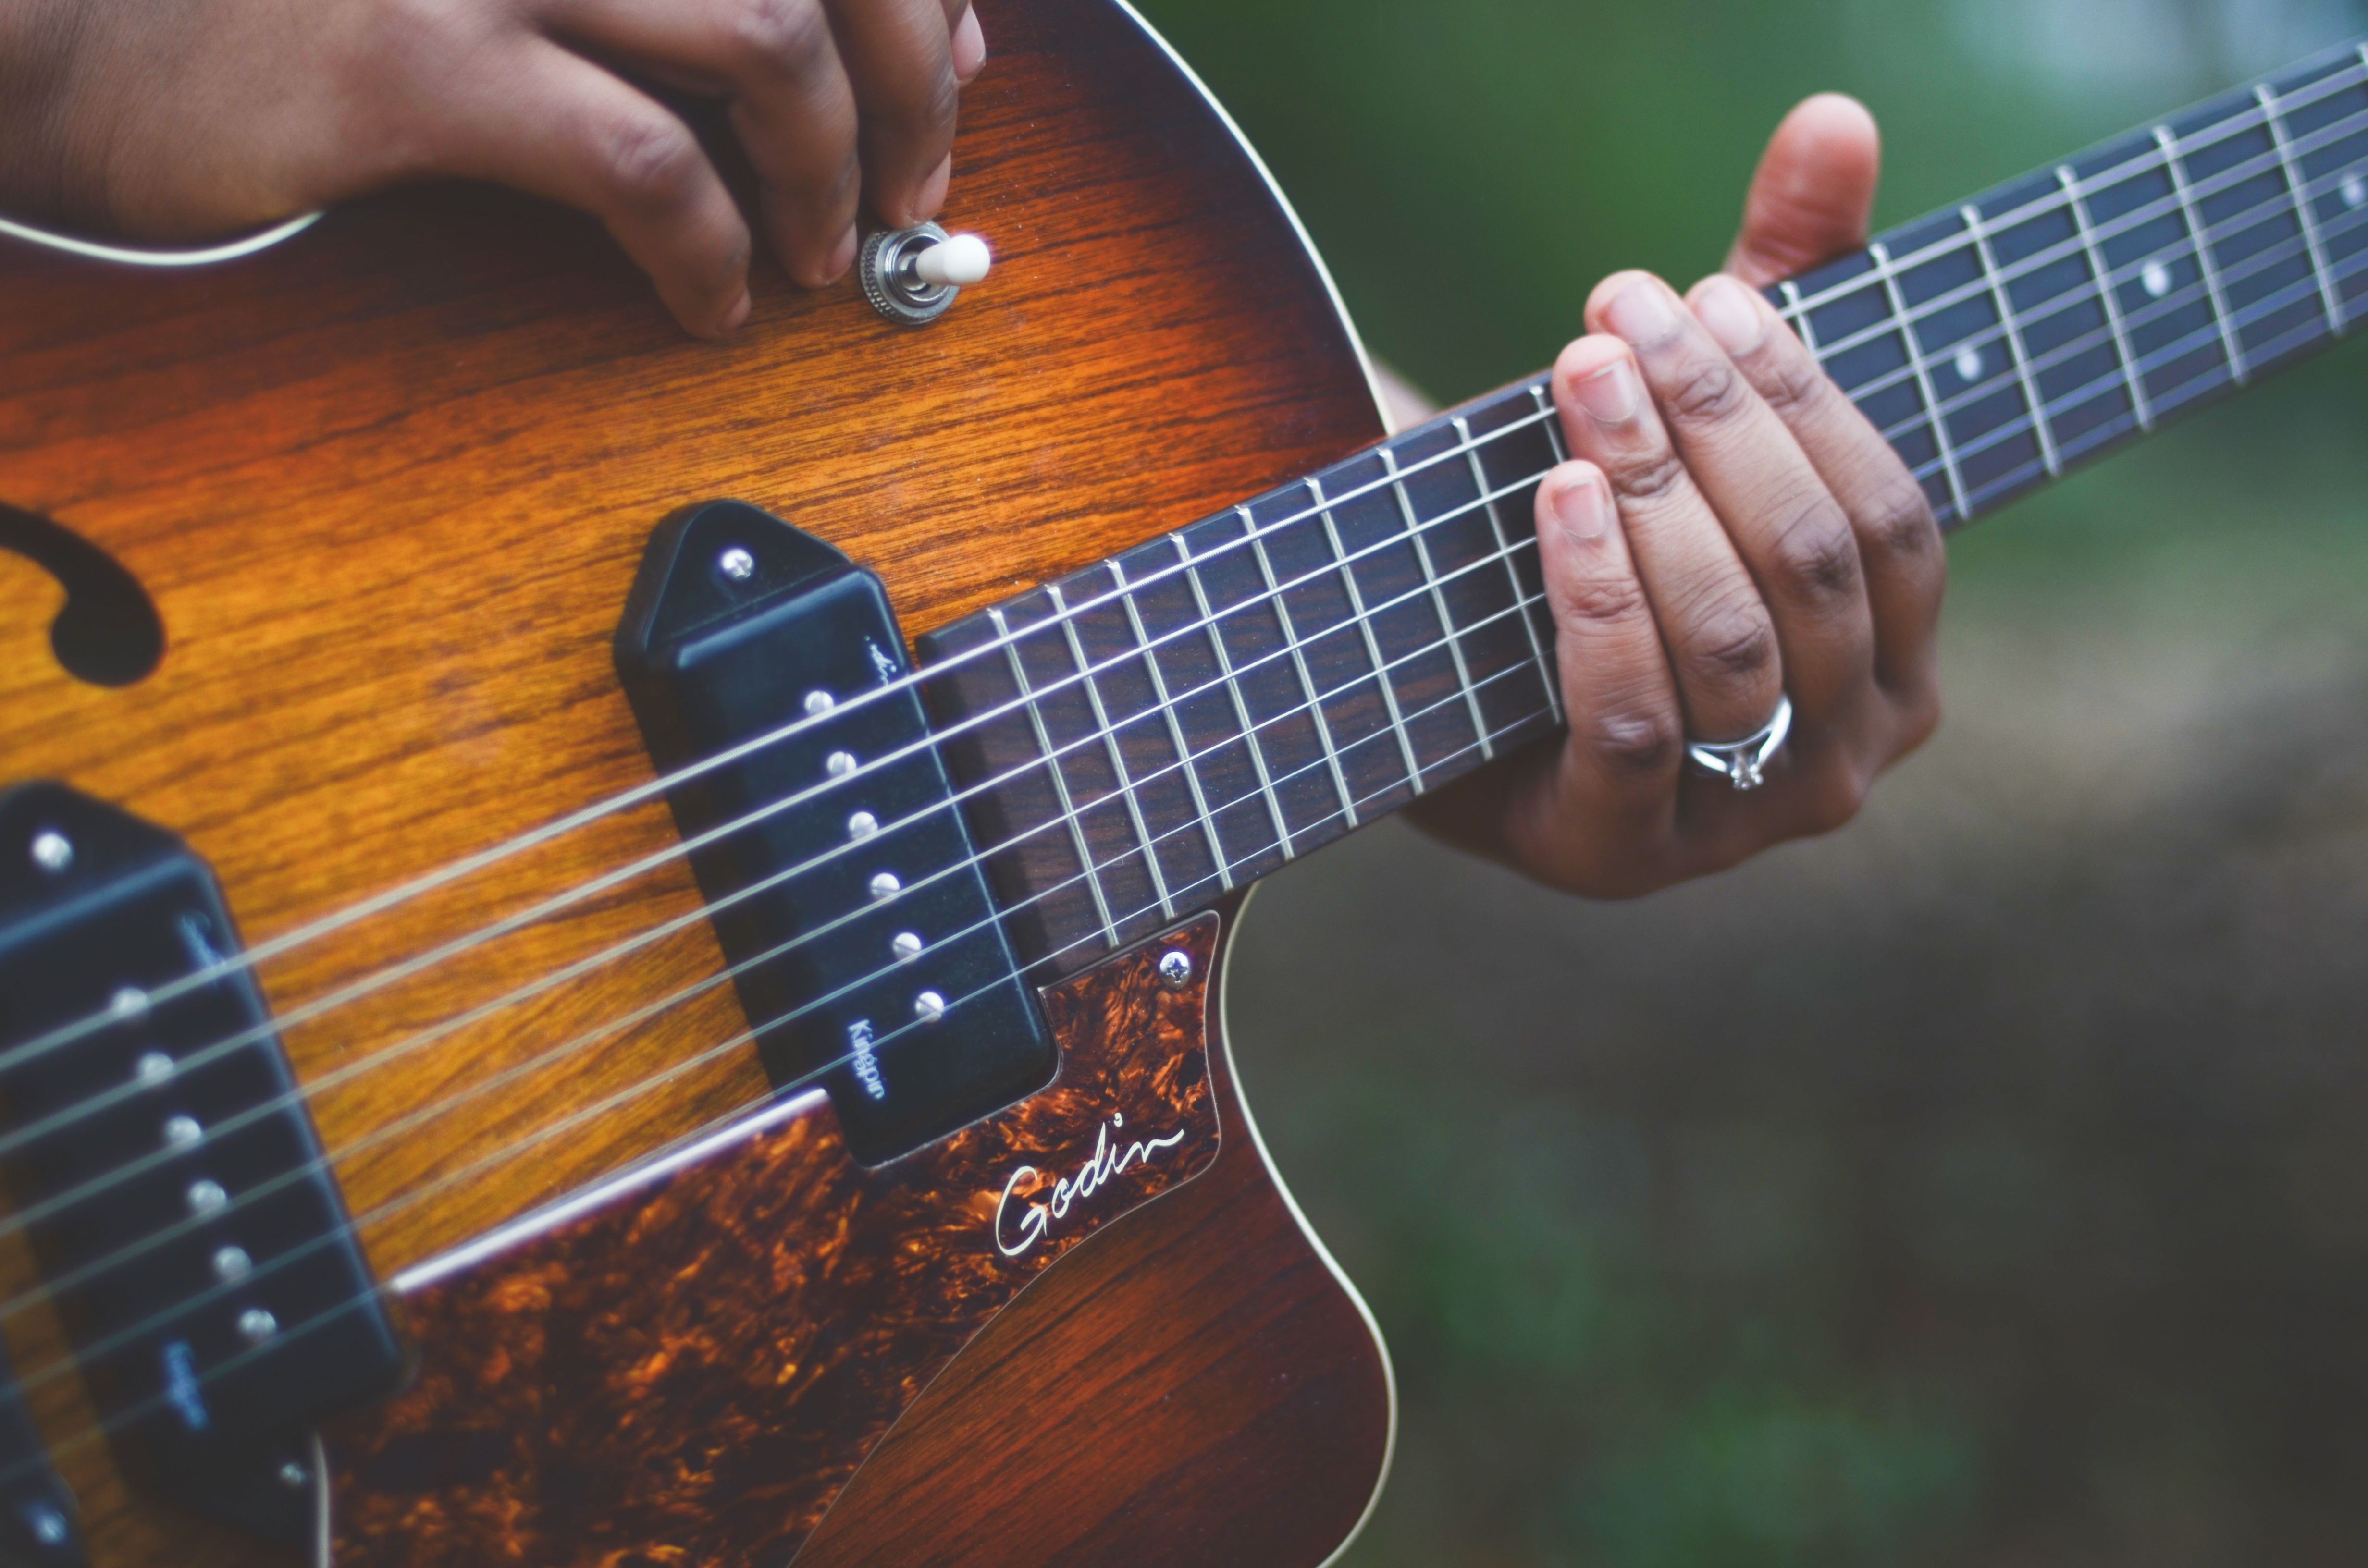
hand, rock, person, music, girl, woman, play, guitar, string, acoustic guitar, concert, band, young, instrument, artist, playing, performer, musician, black, player, guitar player, acoustic, electric guitar, musical instrument, performing, blues, jazz, ukulele, musical, performance, bassist, roll, sound, horizontal, style, classic, guitarist, electric, bass guitar, african, entertainment, african american, classical music, instrumental, string instrument, plucked string instruments, slide guitar, acoustic electric guitar, jazz guitarist